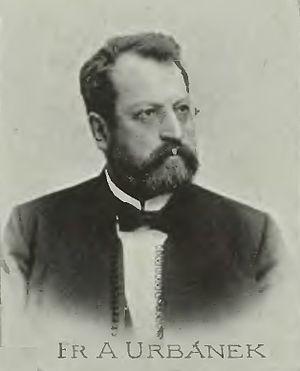
František Augustin Urbánek est un éditeur de musique et libraire tchèque. À la fin du XIXᵉ siècle, František A. Urbánek était la principale maison d'édition tchèque.